Cavalry

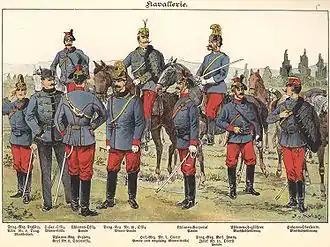
Austro-Hungarian cavalry, 1898

The French Army maintained substantial cavalry forces in Algeria and Morocco from 1830 until the end of World War II. Much of the Mediterranean coastal terrain was suitable for mounted action and there was a long established culture of horsemanship amongst the Arab and Berber inhabitants. The French forces included Spahis, Chasseurs d' Afrique, Foreign Legion cavalry and mounted Goumiers. Both Spain and Italy raised cavalry regiments from amongst the indigenous horsemen of their North African territories (see regulares, Italian Spahis and savari respectively).